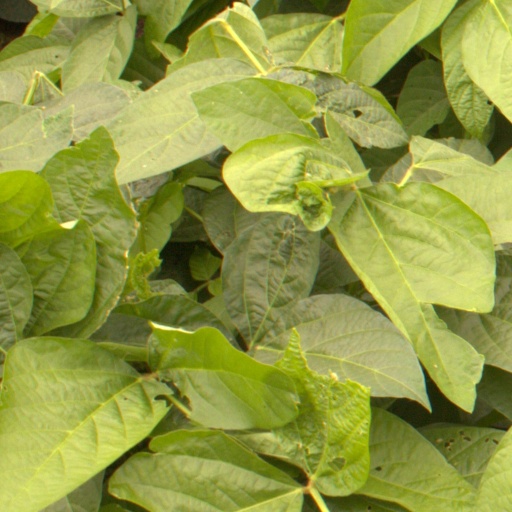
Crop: soybean